Sagamore Mill No. 2

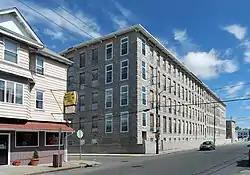

Sagamore Mill No. 2 is an historic textile mill located at 1822 N. Main Street in Fall River, Massachusetts. Built in 1881, it is the oldest surviving mill of three built by the Sagamore Mill Company, one of Fall River's largest textile operations. The mill complex was added to the National Register of Historic Places in 1983.